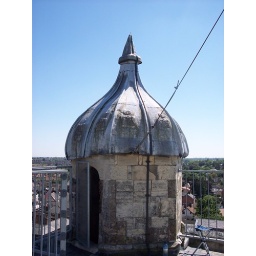
Top of the Bell tower in Beccles and the little door we came out of